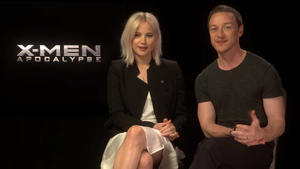
X-Men: Apocalypse est un film de super-héros américain réalisé par Bryan Singer, sorti en 2016. Neuvième film de la série de films X-Men, il fait suite à X-Men: Days of Future Past du même réalisateur.